Ko Wen-je

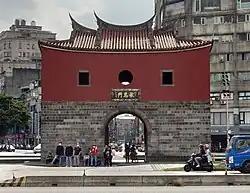
North facade of Taipei North Gate

Ko embarked on an extensive urban renewal project in Taipei's west end, directly translated as the Taipei West District Gateway Project. Comprising many interconnected projects, the plan aimed to create a more livable and family-friendly neighborhood with new options for parks and recreation, while highlighting the area's history. The plan's goals also included improving traffic flows, increasing foot traffic, and beautifying the environment. The area acts as a gateway to Taipei because it is where Taipei Main Station is located, a major transit hub served by Taiwan High Speed Rail, Taiwan Railway, Taipei Metro, Taoyuan Airport MRT, and numerous bus lines.